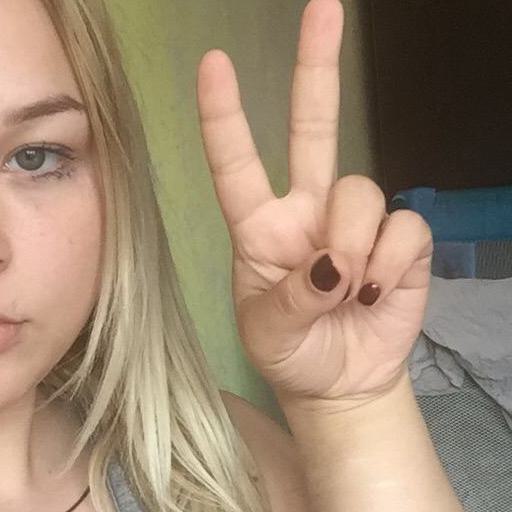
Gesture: peace